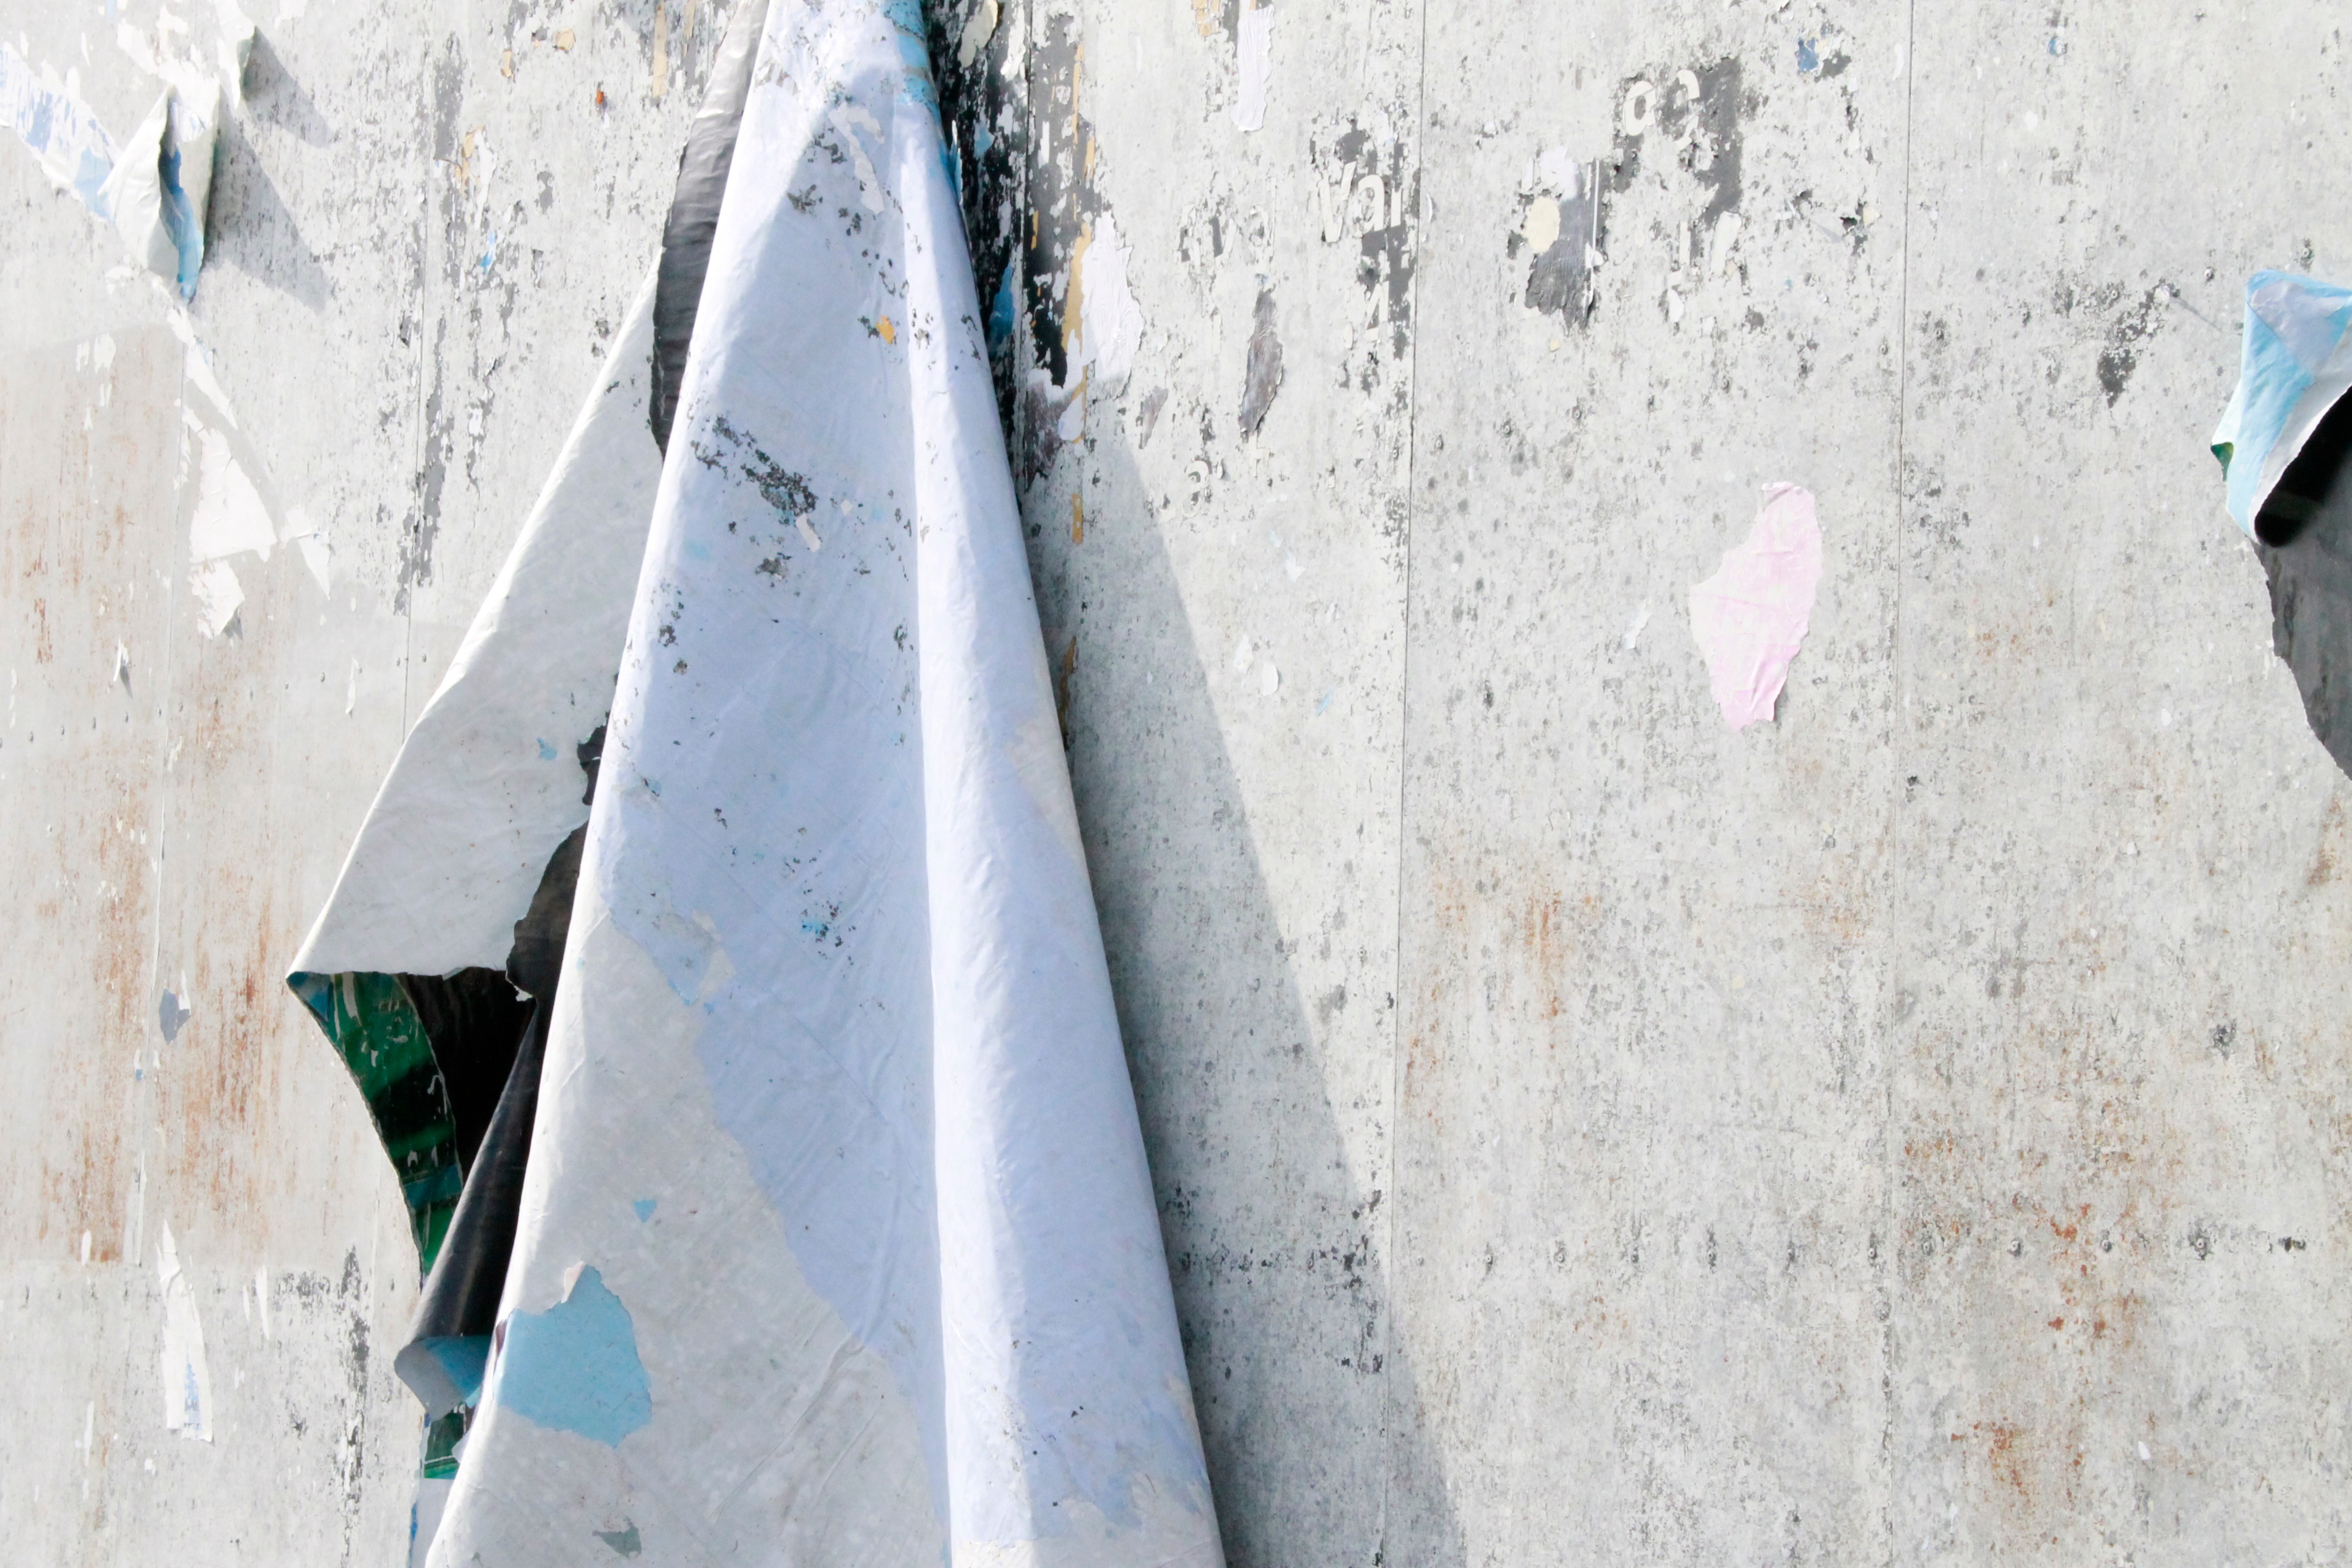
water, rock, winter, wood, white, wall, color, blue, material, art